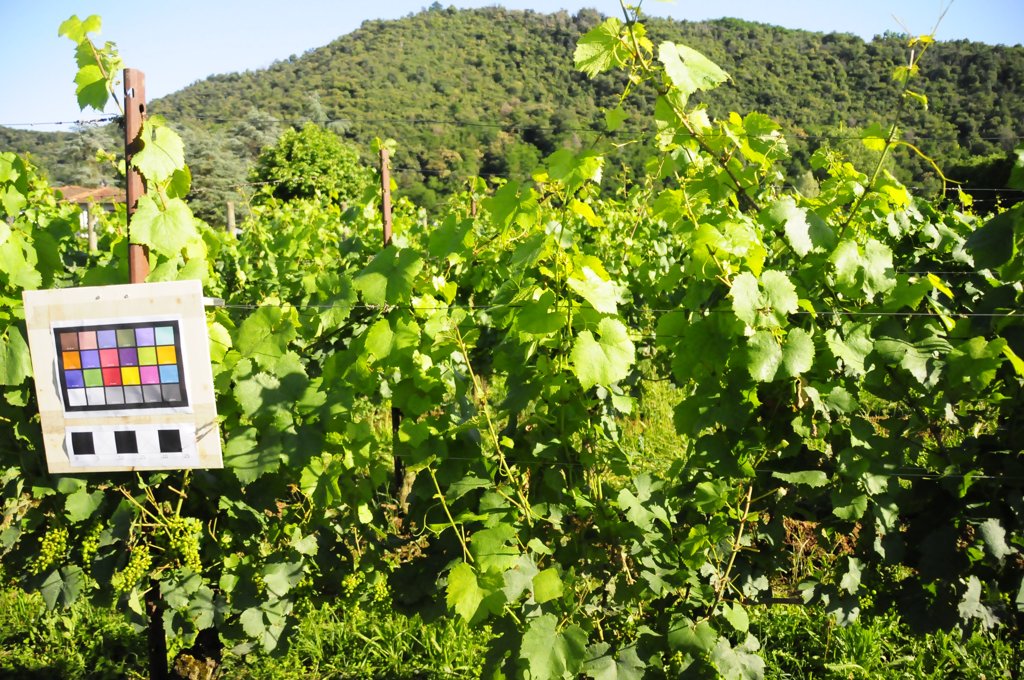
Berries visible: 504
Grape clusters: 14